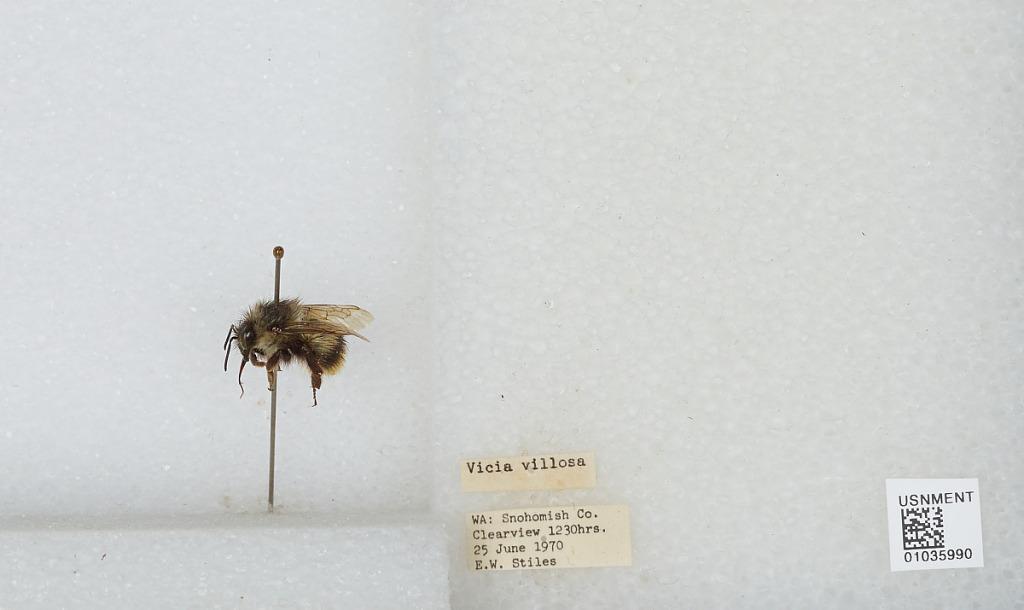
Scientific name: Bombus (Pyrobombus) mixtus Cresson
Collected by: E. Stiles
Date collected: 1970-6-25
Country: United States
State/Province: Washington
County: Snohomish
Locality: Clearview
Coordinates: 47.8292, -122.145